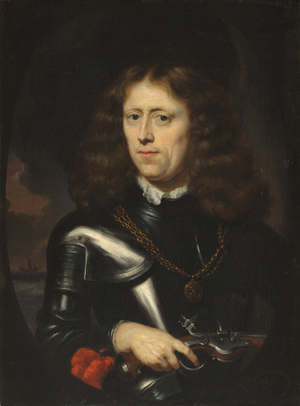
Jacob Binckes, né à Koudum en Frise et 1637 et mort à Tobago le 12 décembre 1677, est un officier de marine hollandais du XVIIᵉ siècle. Marin frison, Binckes sert dans l'amirauté d'Amsterdam.
Nicolas Maes, né à Dordrecht en janvier 1634 et mort à Amsterdam le 24 décembre 1693, est un peintre néerlandais connu pour ses scènes de genre intimes et ses portraits.